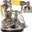
Label: telephone